Adam's Bridge

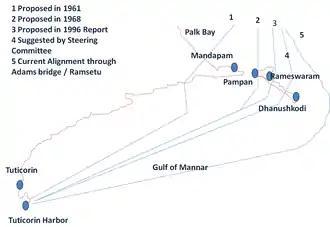
Opposition parties demanded implementation of the Sethusamudram canal project using one of the alternative alignments considered earlier by the government, without damaging the structure of Adam's Bridge.

The government of India constituted nine committees before independence, and five committees since then, to suggest alignments for a Sethusamudram canal project. Most of them suggested land-based passages across Rameswaram island, and none recommended alignment across Adam's Bridge. The Sethusamudram project committee in 1956 also strongly recommended to the Union government to use land passages instead of cutting Adam's Bridge because of the several advantages of land passage.